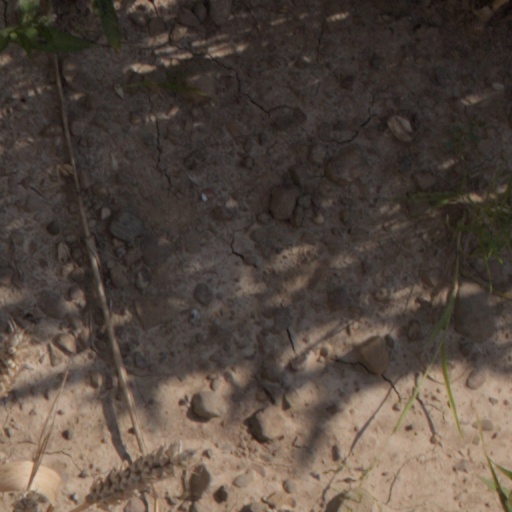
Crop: wheat